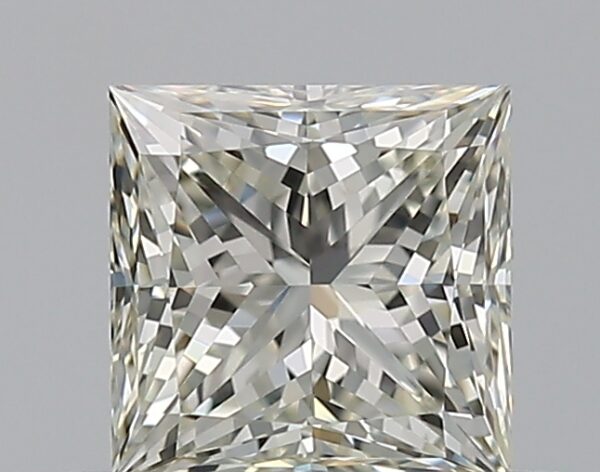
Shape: princess
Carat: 0.5
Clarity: VVS1
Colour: K
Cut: EX
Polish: EX
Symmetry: EX
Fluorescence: N
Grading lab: GIA
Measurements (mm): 4.29 x 4.27 x 3.17